City and Suburban Handicap

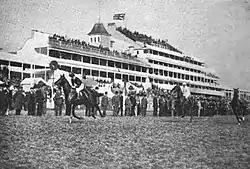
The finish of the 1915 running won by Black Jester

The City and Suburban Handicap is a flat handicap horse race in Great Britain open to horses aged four years or older. It is run over a distance of 1 mile 2 furlongs and 17 yards (2,027 metres) at Epsom in April during the Epsom Spring meeting. Inaugurated in 1851 it originally attracted top-class racehorses in the 19th and early 20th century; today its importance has been eclipsed by larger stakes races with more valuable purses.